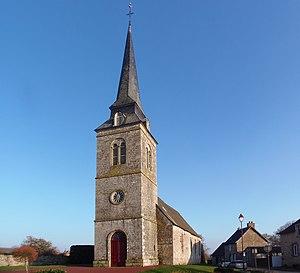
Saint-Ouen-le-Brisoult (Normandie, France). L'église Saint-Ouen.
Saint-Ouen-le-Brisoult est une commune française, située dans le département de l'Orne en région Normandie, peuplée de 123 habitants.